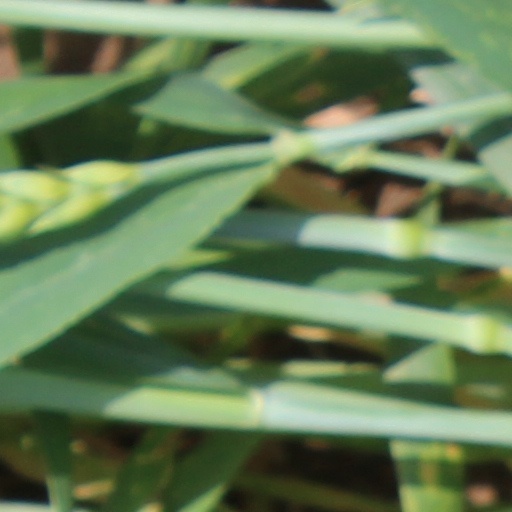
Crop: wheat